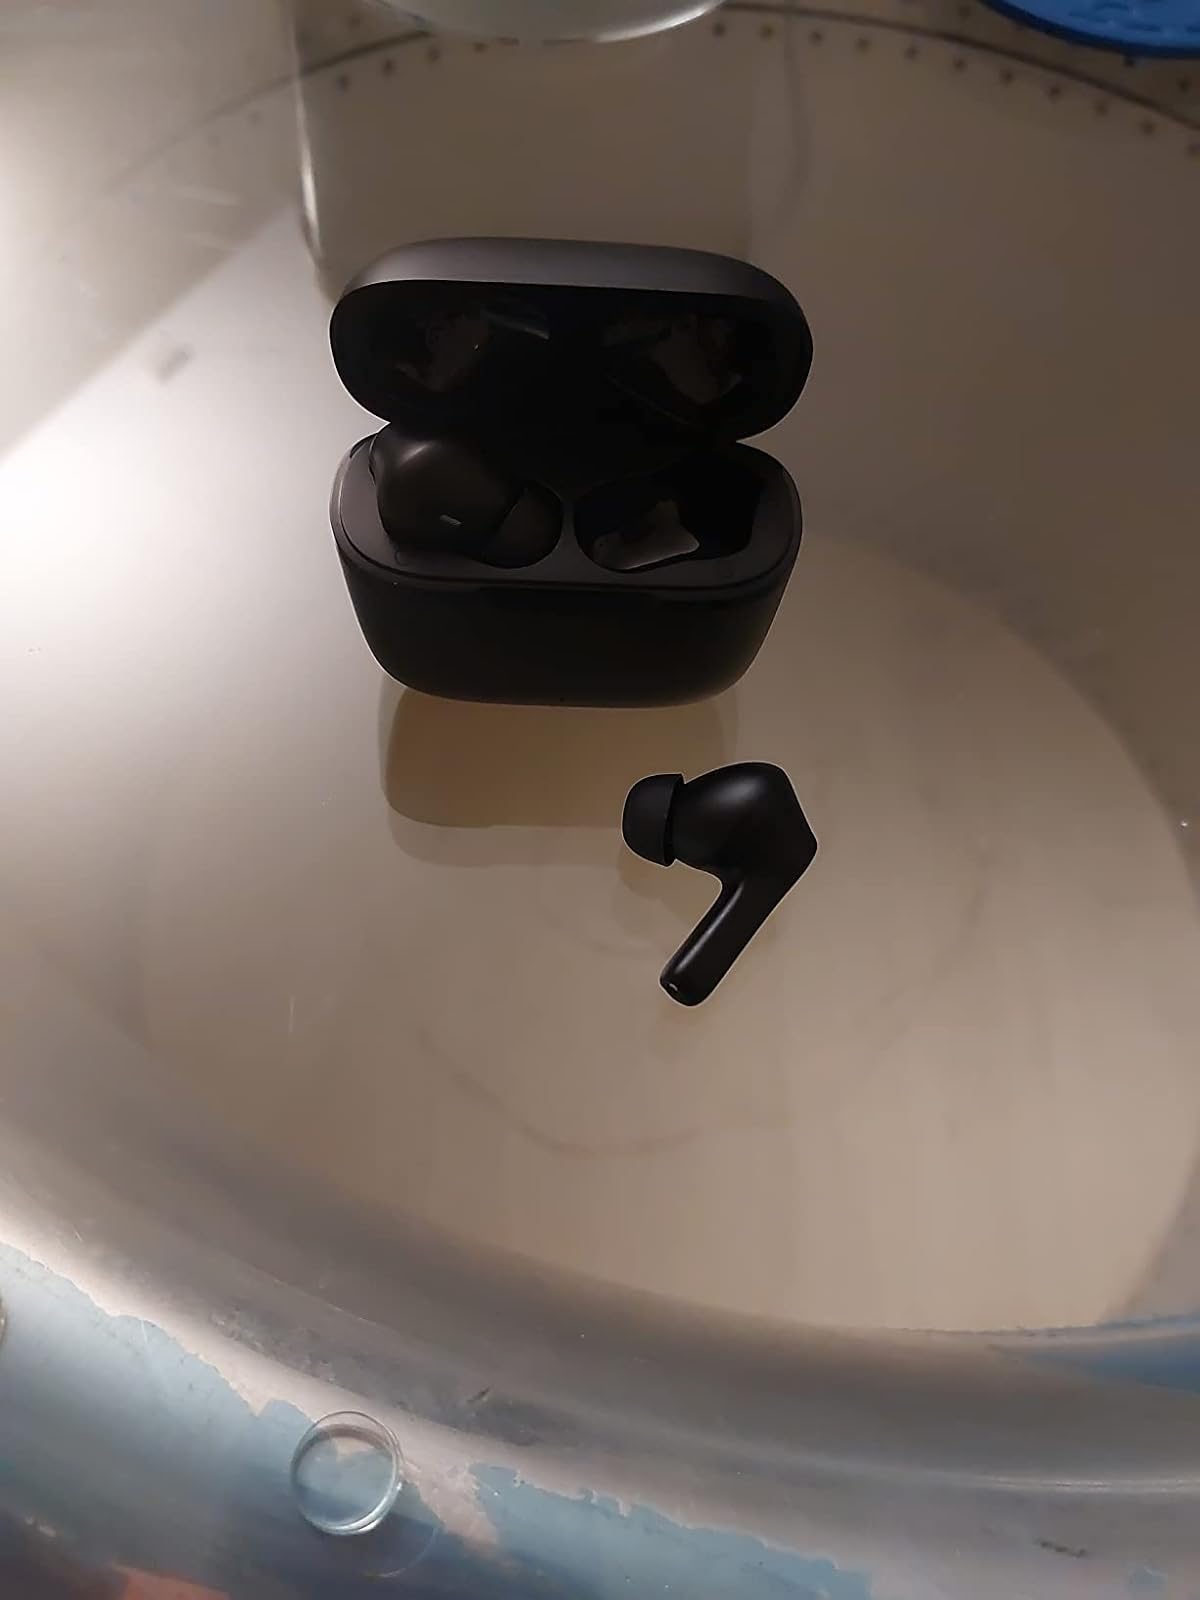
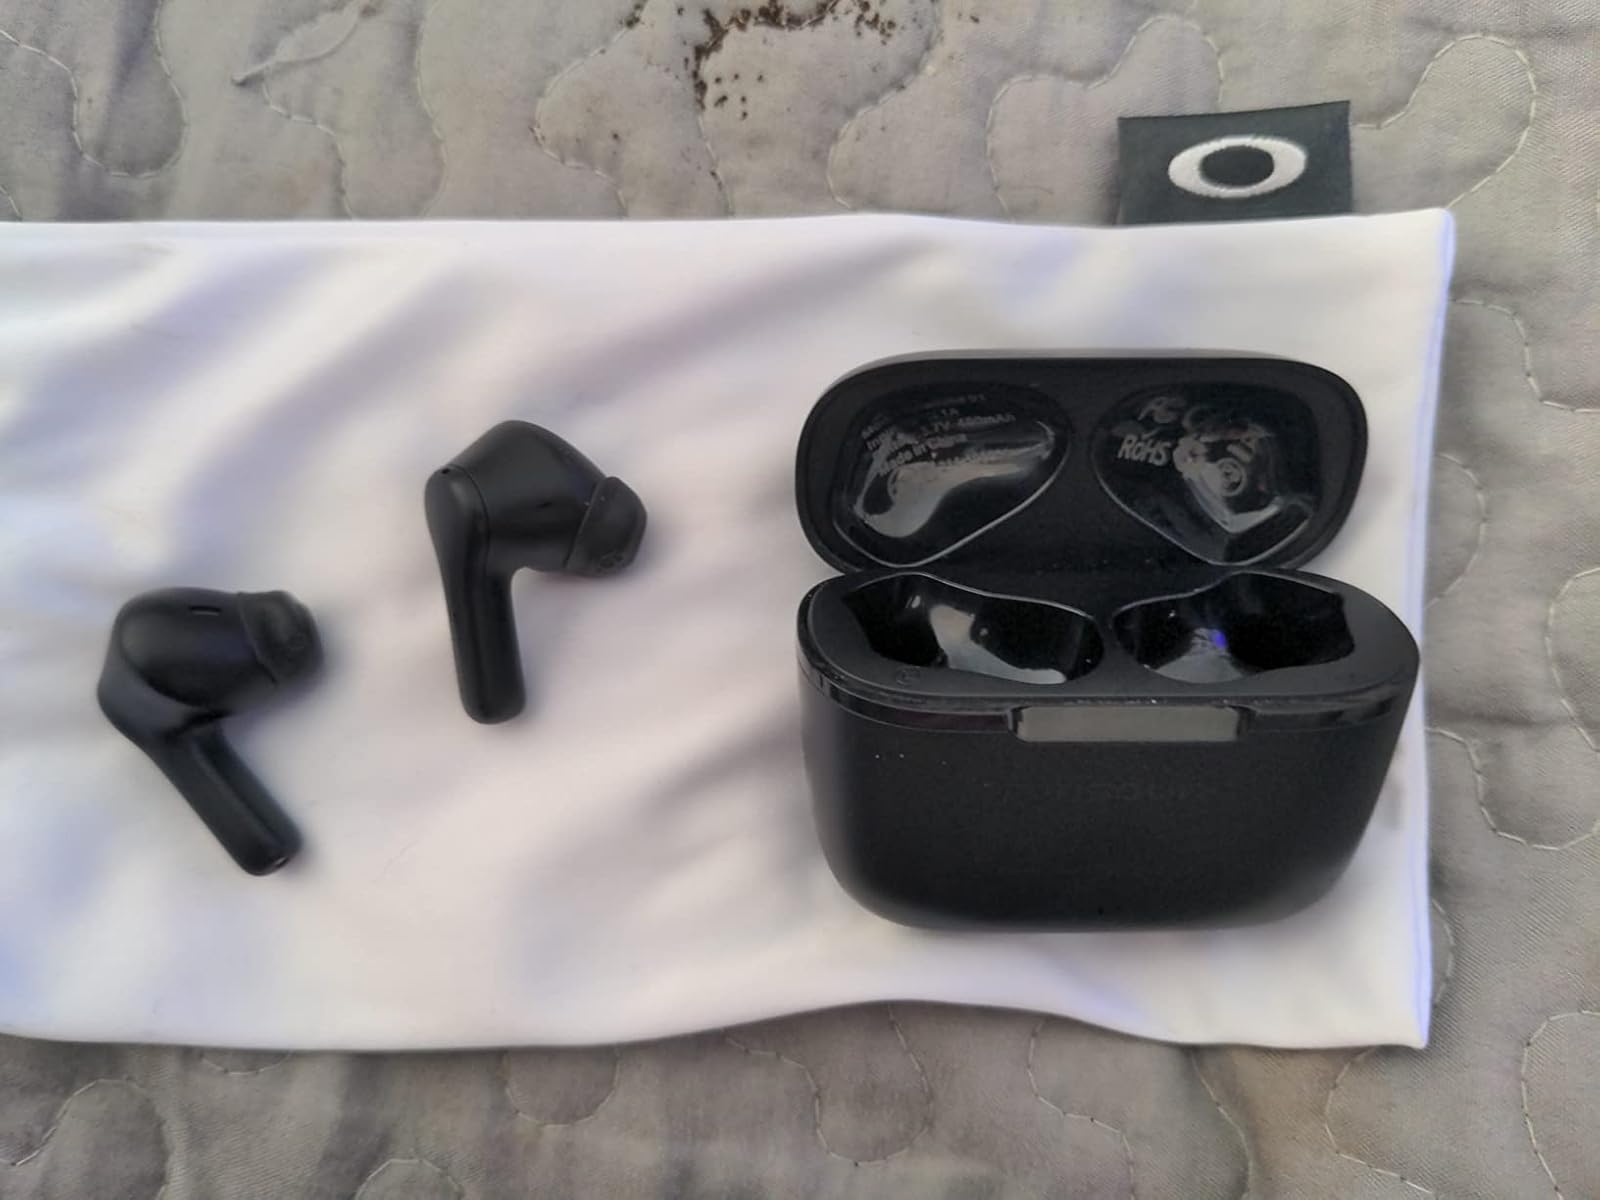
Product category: earbuds
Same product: yes